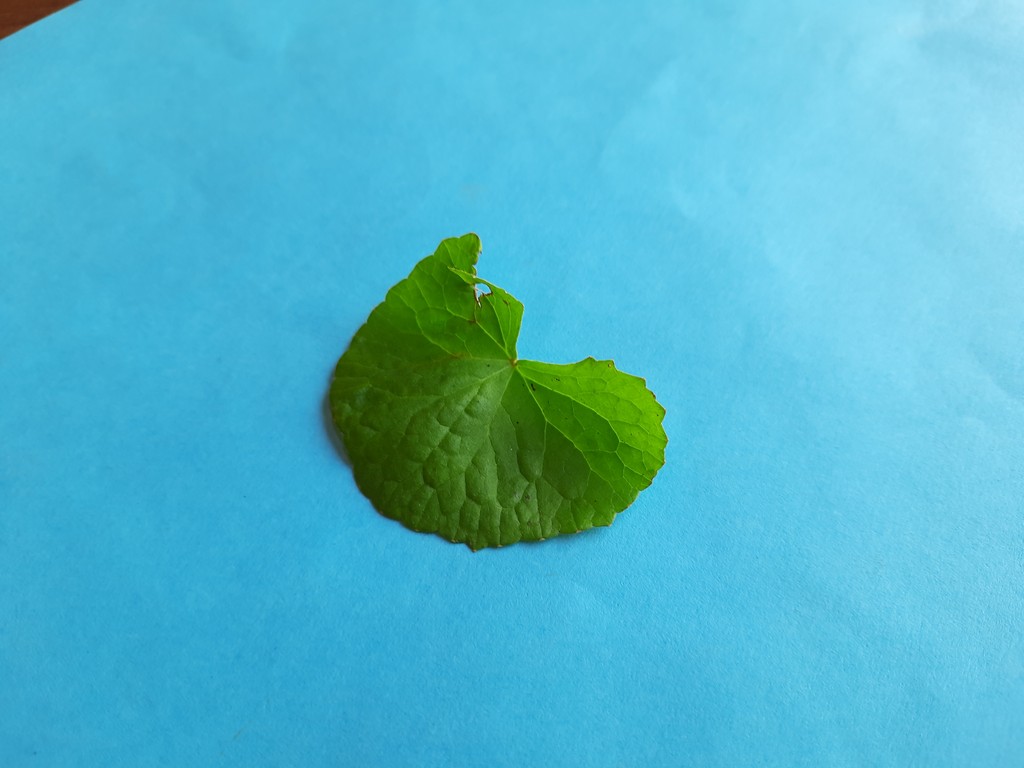
Label: Unhealthy